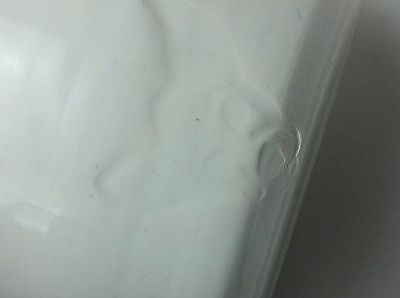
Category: mug